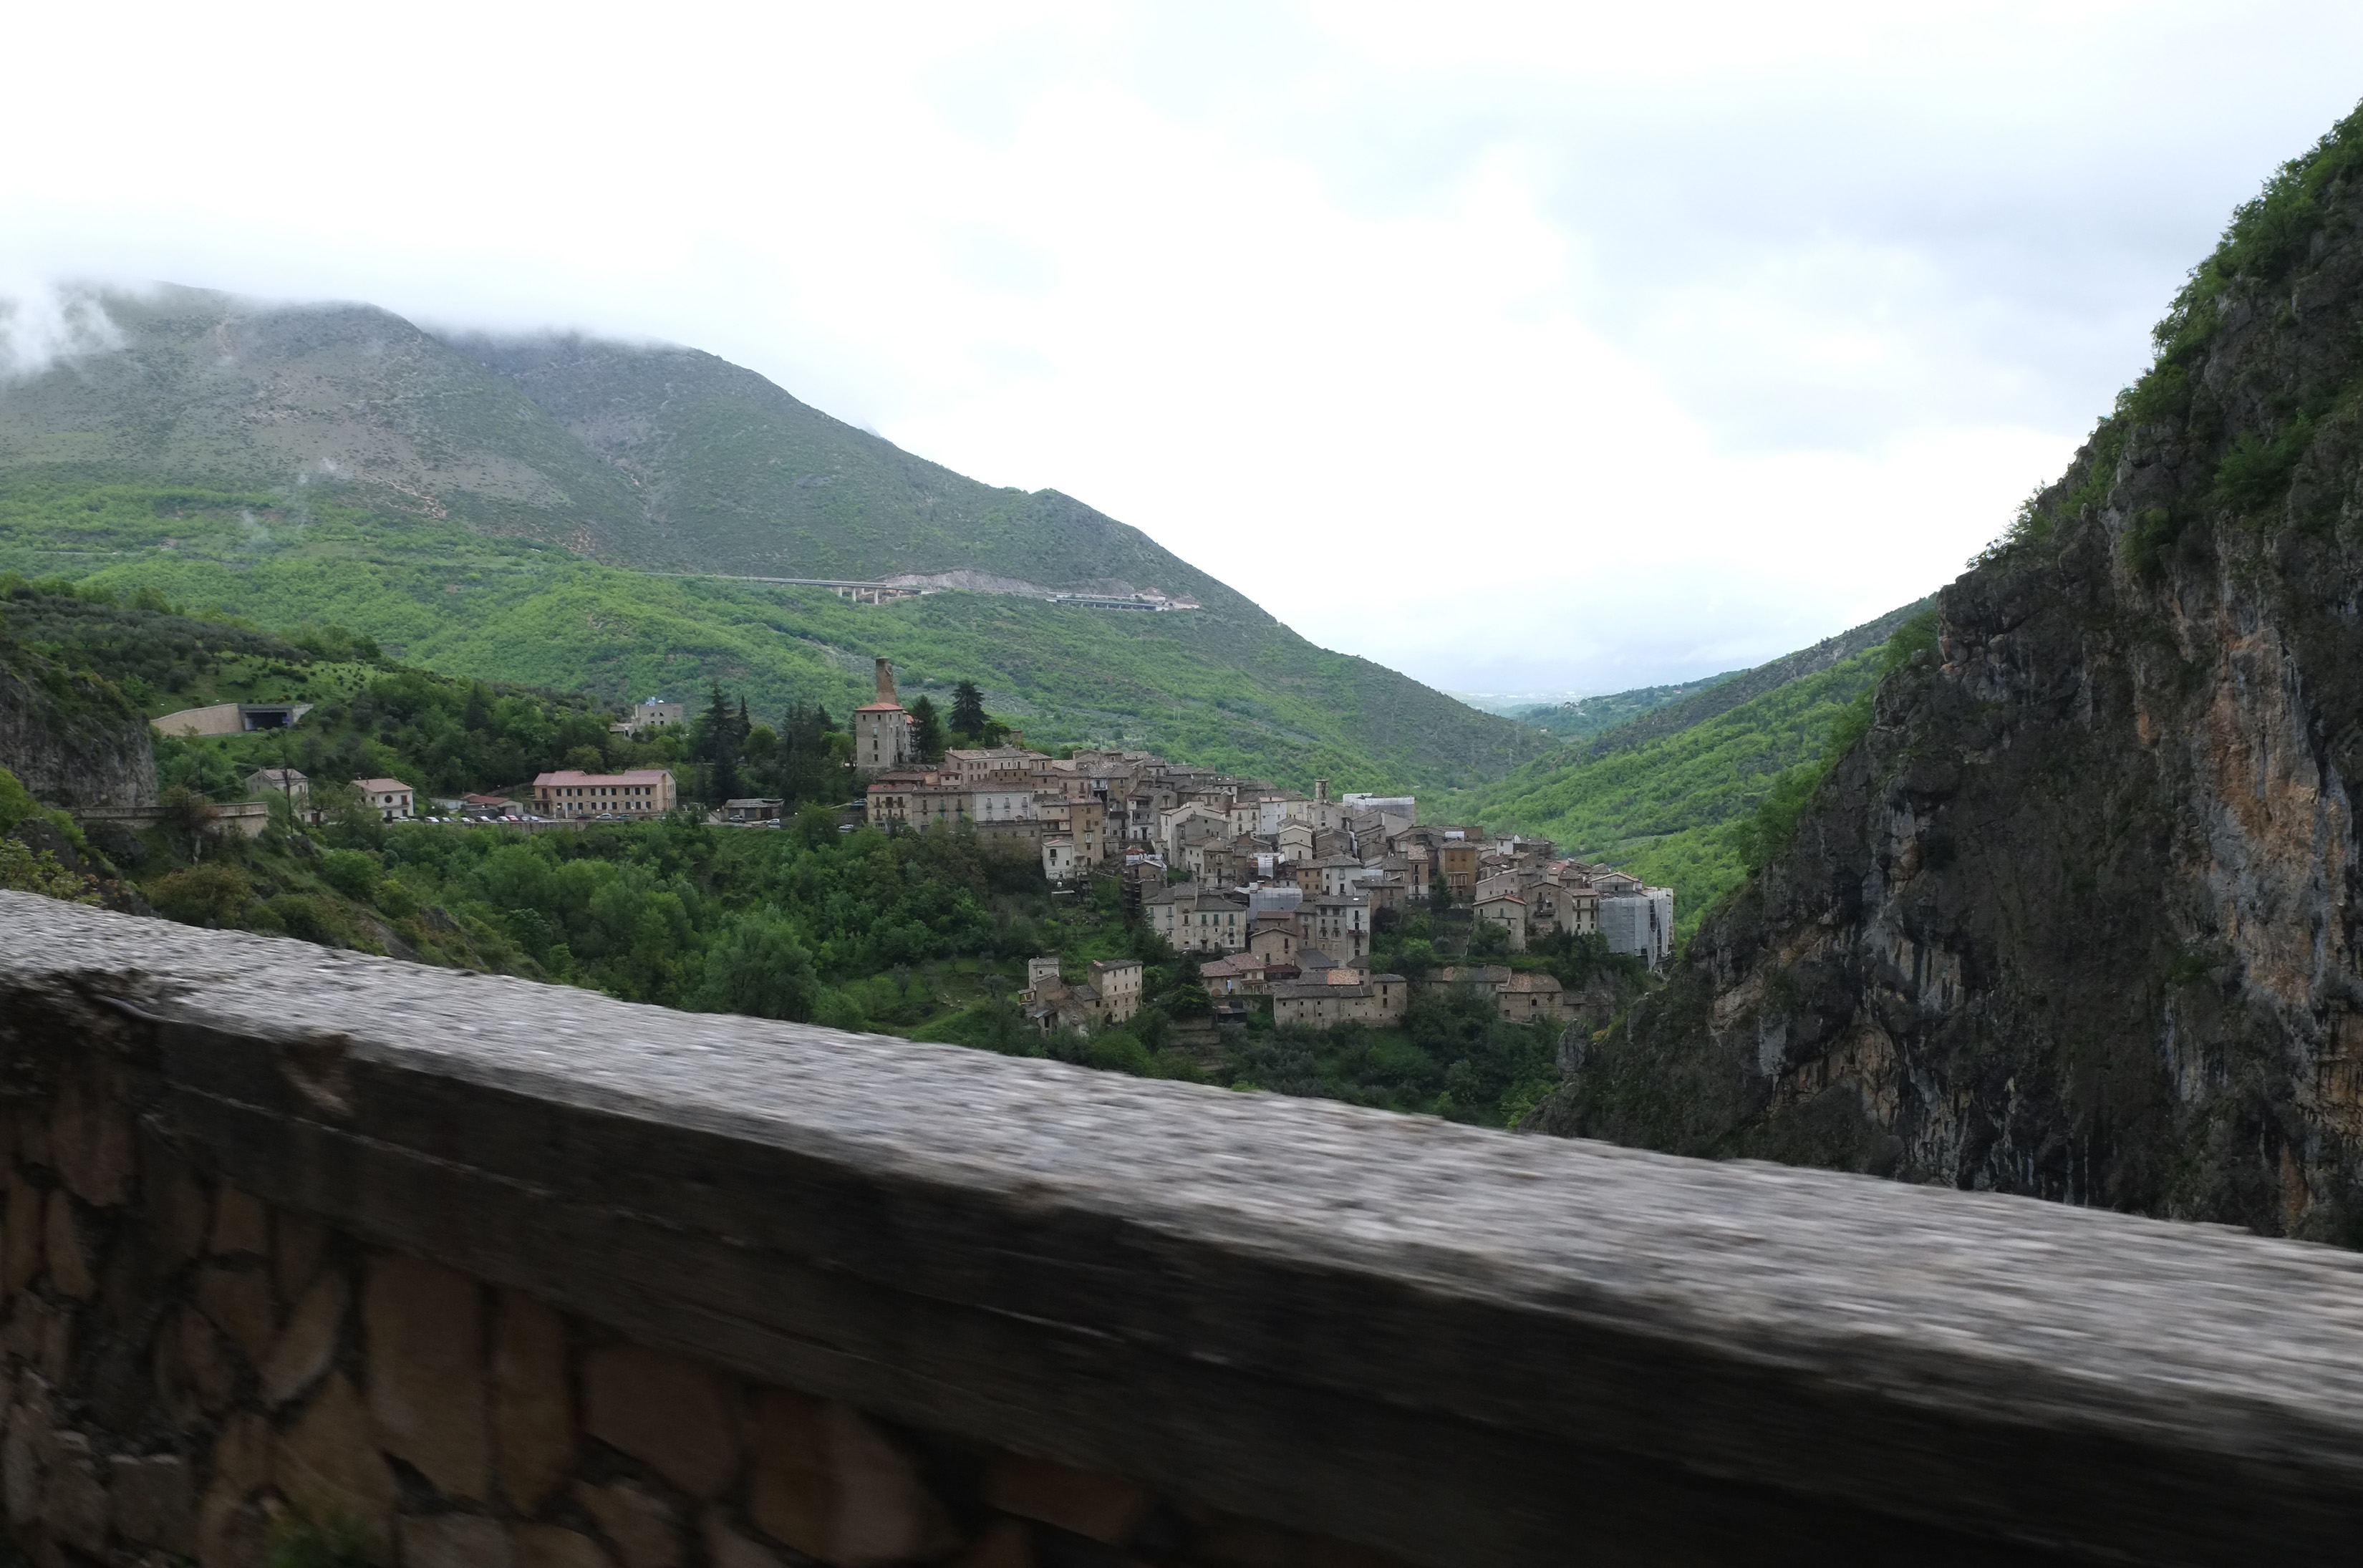
mountain, hill, valley, mountain range, village, cliff, italy, terrain, fuji, fujix, fujixe1, e1, geographical feature, geological phenomenon